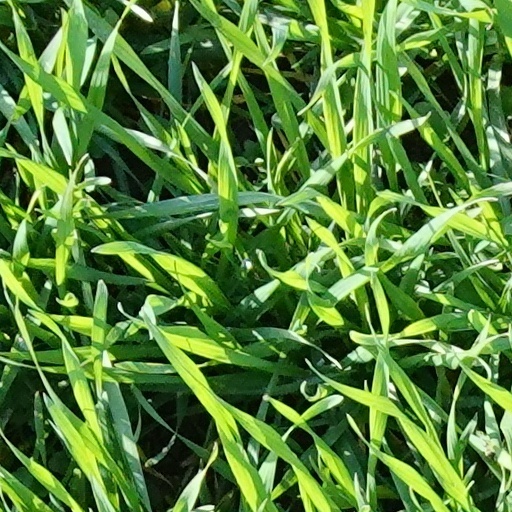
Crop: wheat